Shwe Pyi Aye

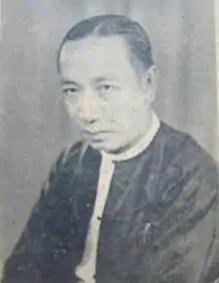

Shwe Pyi Aye (born Tin Maung Aye 13 February 1909 – 22 October 1977) was a Burmese musician and composer.